Alkass International Cup

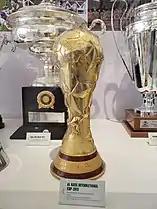
The tournament's trophy

Played across 11 days typically in January and February, the tournament had 12 participants split into 4 groups of 3 teams. The first 2 teams in each group advanced to the quarter-finals, while the 3rd place teams participated in the 9th-12th place play-offs. After the quarter-finals, 4 teams advanced to the semi-finals, while the 4 others played in the 5th-8th place play-offs. Finally, after the semi-finals, 2 teams advanced to the final match, while the other 2 played in the 3rd place playoff. The winner of the final was crowned champion.